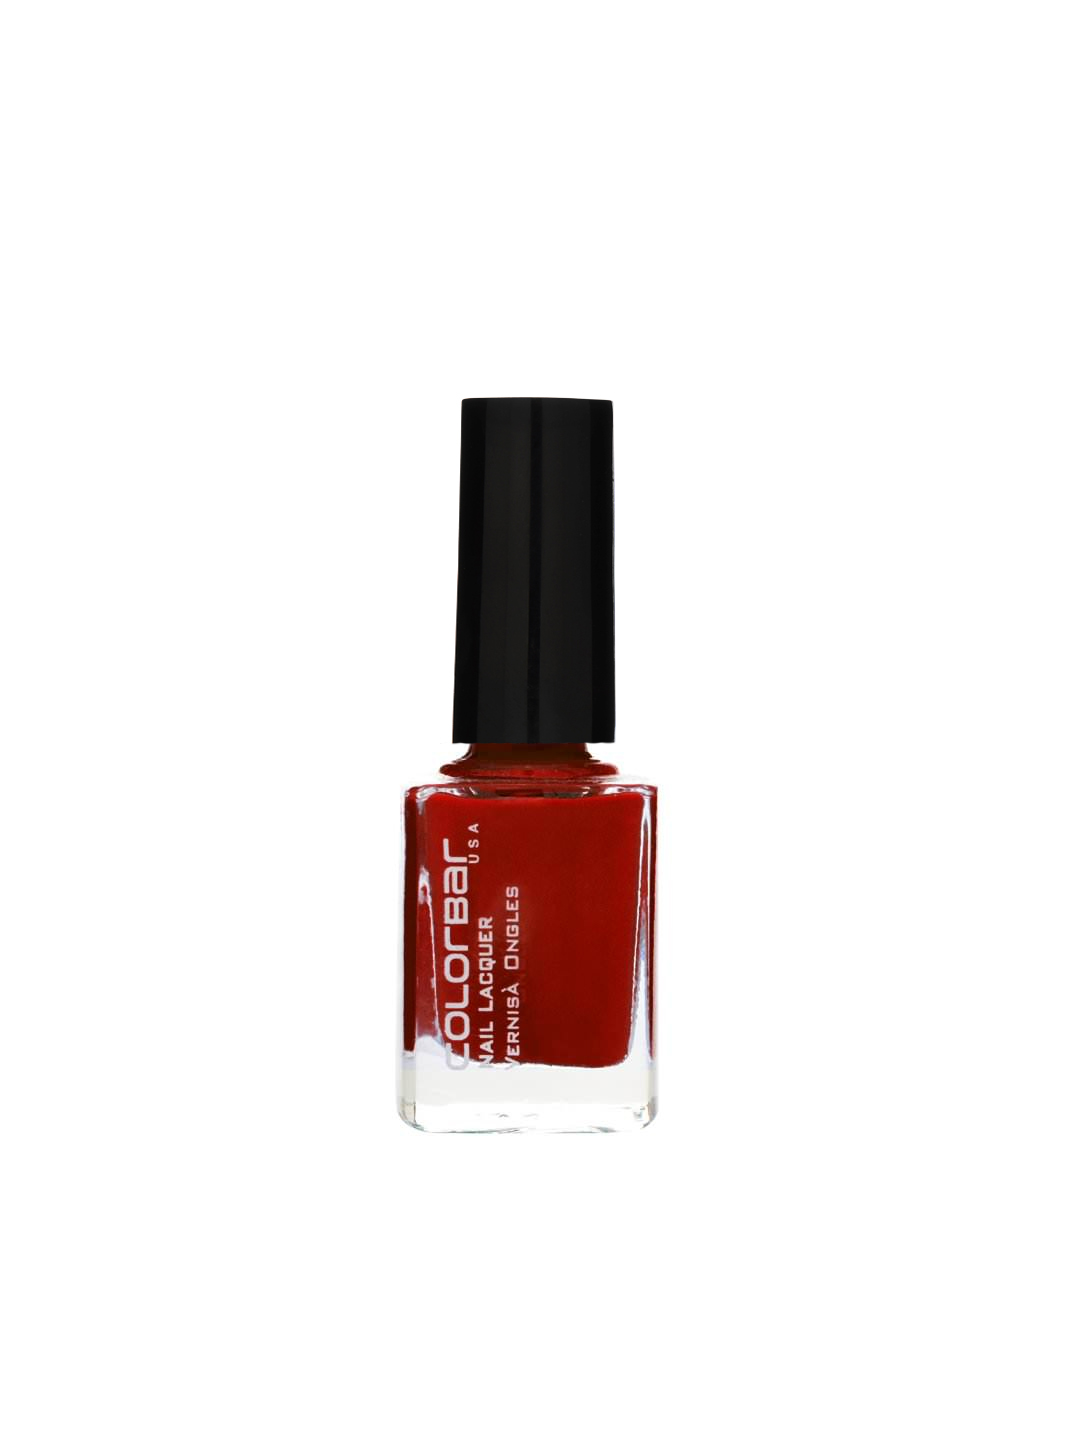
Colorbar Old Flame Nail Lacquer 01
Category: Personal Care / Nails / Nail Polish
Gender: Women
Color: Red
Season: Spring 2017
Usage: Casual